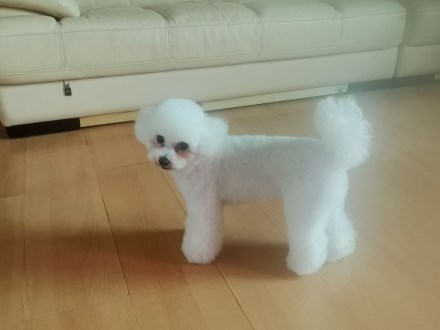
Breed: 3083-n000117-Bichon_Frise